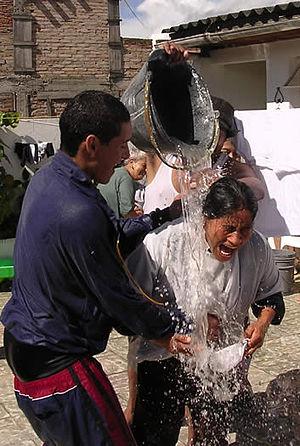
Journée des Saints Innocents, Pasto, Colombia
Le Carnaval des Noirs et Blancs de San Juan de Pasto, la capitale du département de Nariño frontalier avec l'Équateur, est un des plus beaux et plus importants carnavals colombien avec celui de Barranquilla et de Riosucio. Il a lieu tous les ans, du 2 au 7 janvier, soit hors du cadre calendaire traditionnel des fêtes carnavalesques autour du Mardi gras.